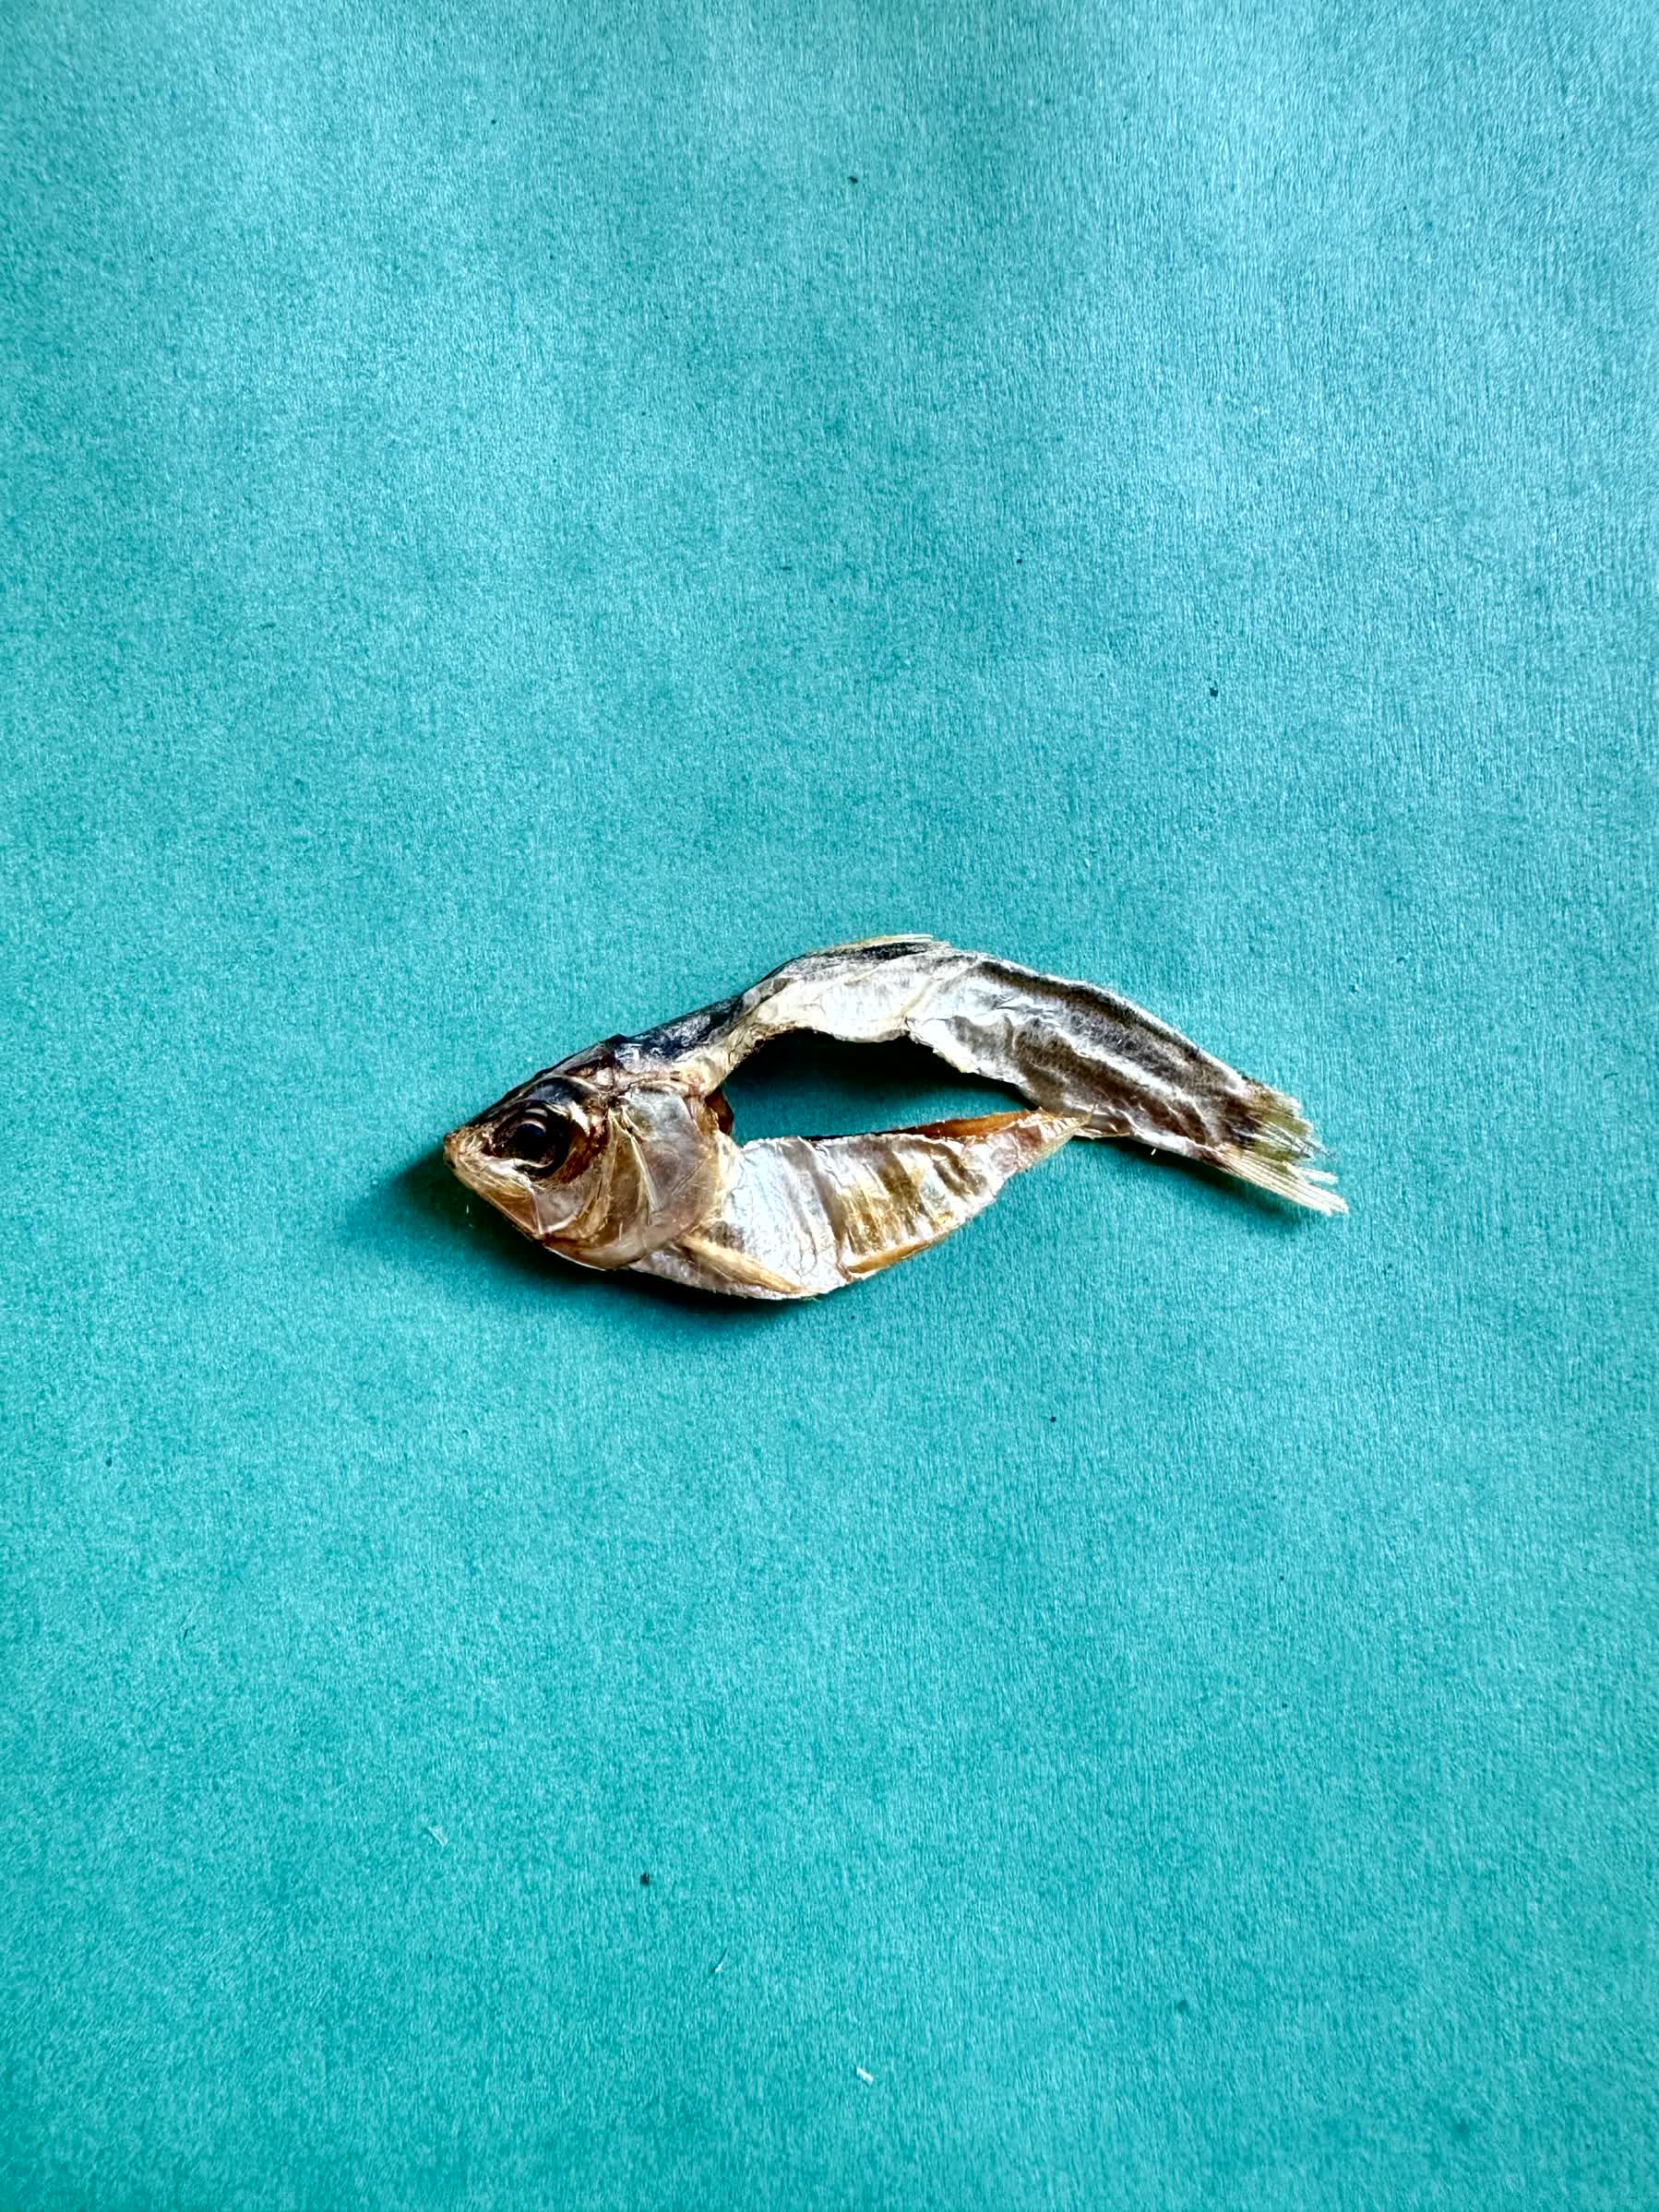
Species: Chapila